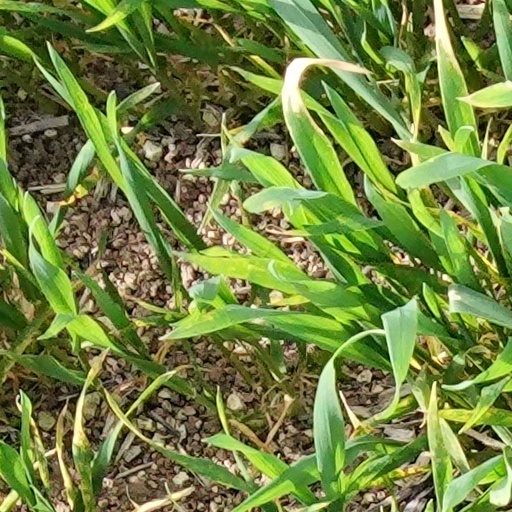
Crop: wheat